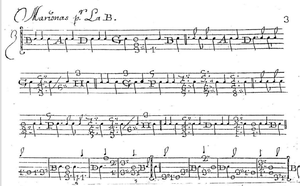
Marionas de Santiago de Murcia, extraite du Codex Saldívar 4 (Mexico circa 2016 1730.
La marionas ou mariona est un genre musical pratiqué aux XVIIᵉ et XVIIIᵉ siècles.
Santiago de Murcia était un compositeur et guitariste espagnol de la période baroque.